Jamie Foxx

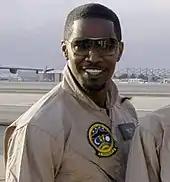
Foxx promoting "Stealth" in July 2005

At the 2006 BET Awards, Foxx won Best Duet/Collaboration with Kanye West for "Gold Digger" and tied with Mary J. Blige's "Be Without You" for Video of the Year. On December 8, 2006, Foxx received four Grammy Award nominations, which included Best R&B Performance by a Duo or Group with Vocals for "Love Changes" featuring Mary J. Blige, Best R&B Album for "Unpredictable", Best Rap Performance by a Duo or Group for "Georgia" by Ludacris & Field Mob featuring Jamie Foxx, and Best Rap/Sung Collaboration for "Unpredictable" featuring Ludacris.